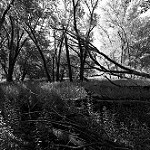
Label: B & W